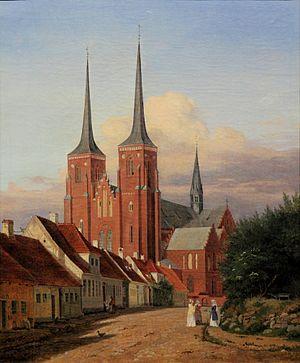
La cathédrale de Roskilde est un des monuments historiques les plus importants au Danemark. Nécropole royale depuis des siècles, elle est étroitement liée à l'histoire du pays et contient 800 ans d'architecture ecclésiastique.